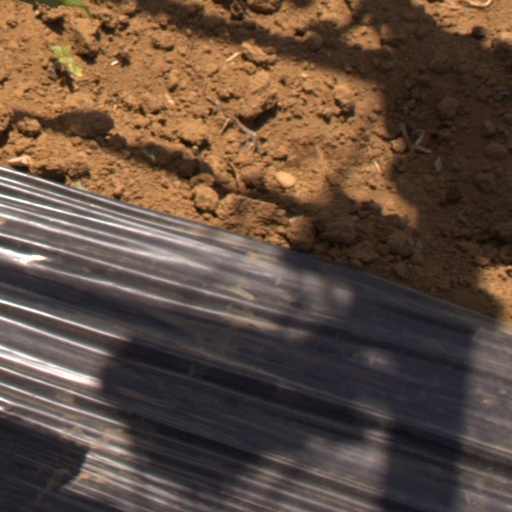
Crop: Jerusalem artichoke